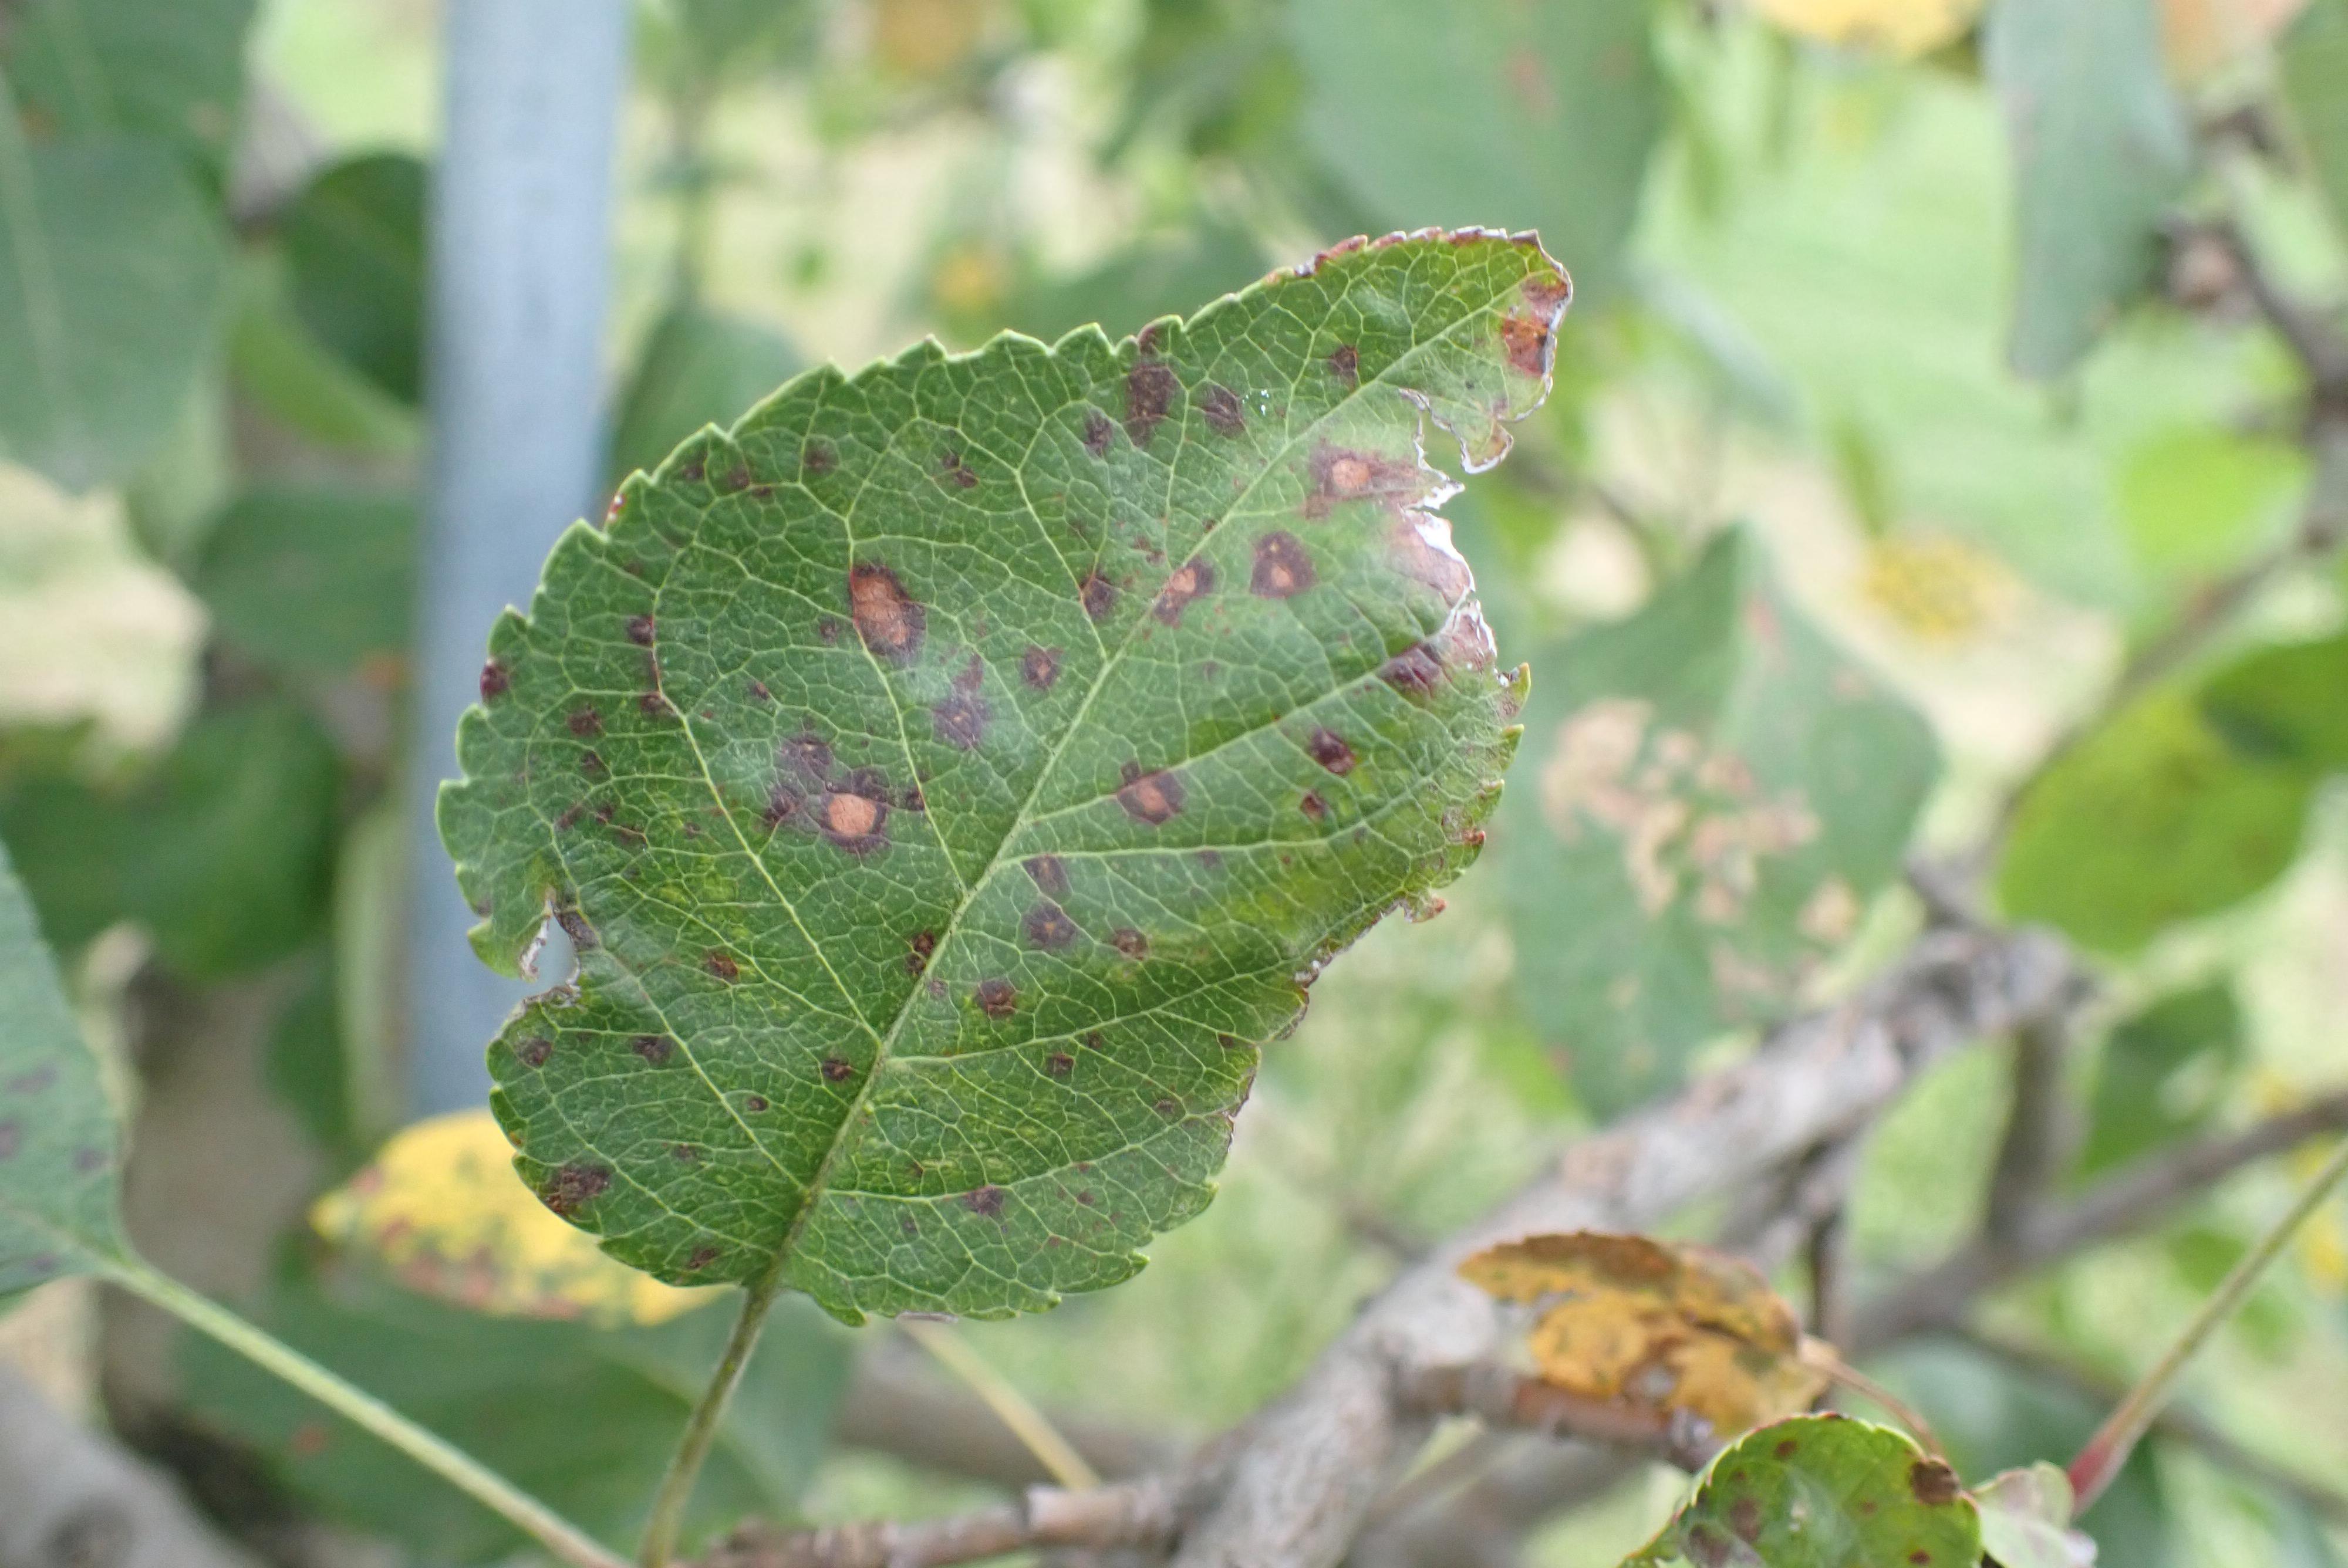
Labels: complex